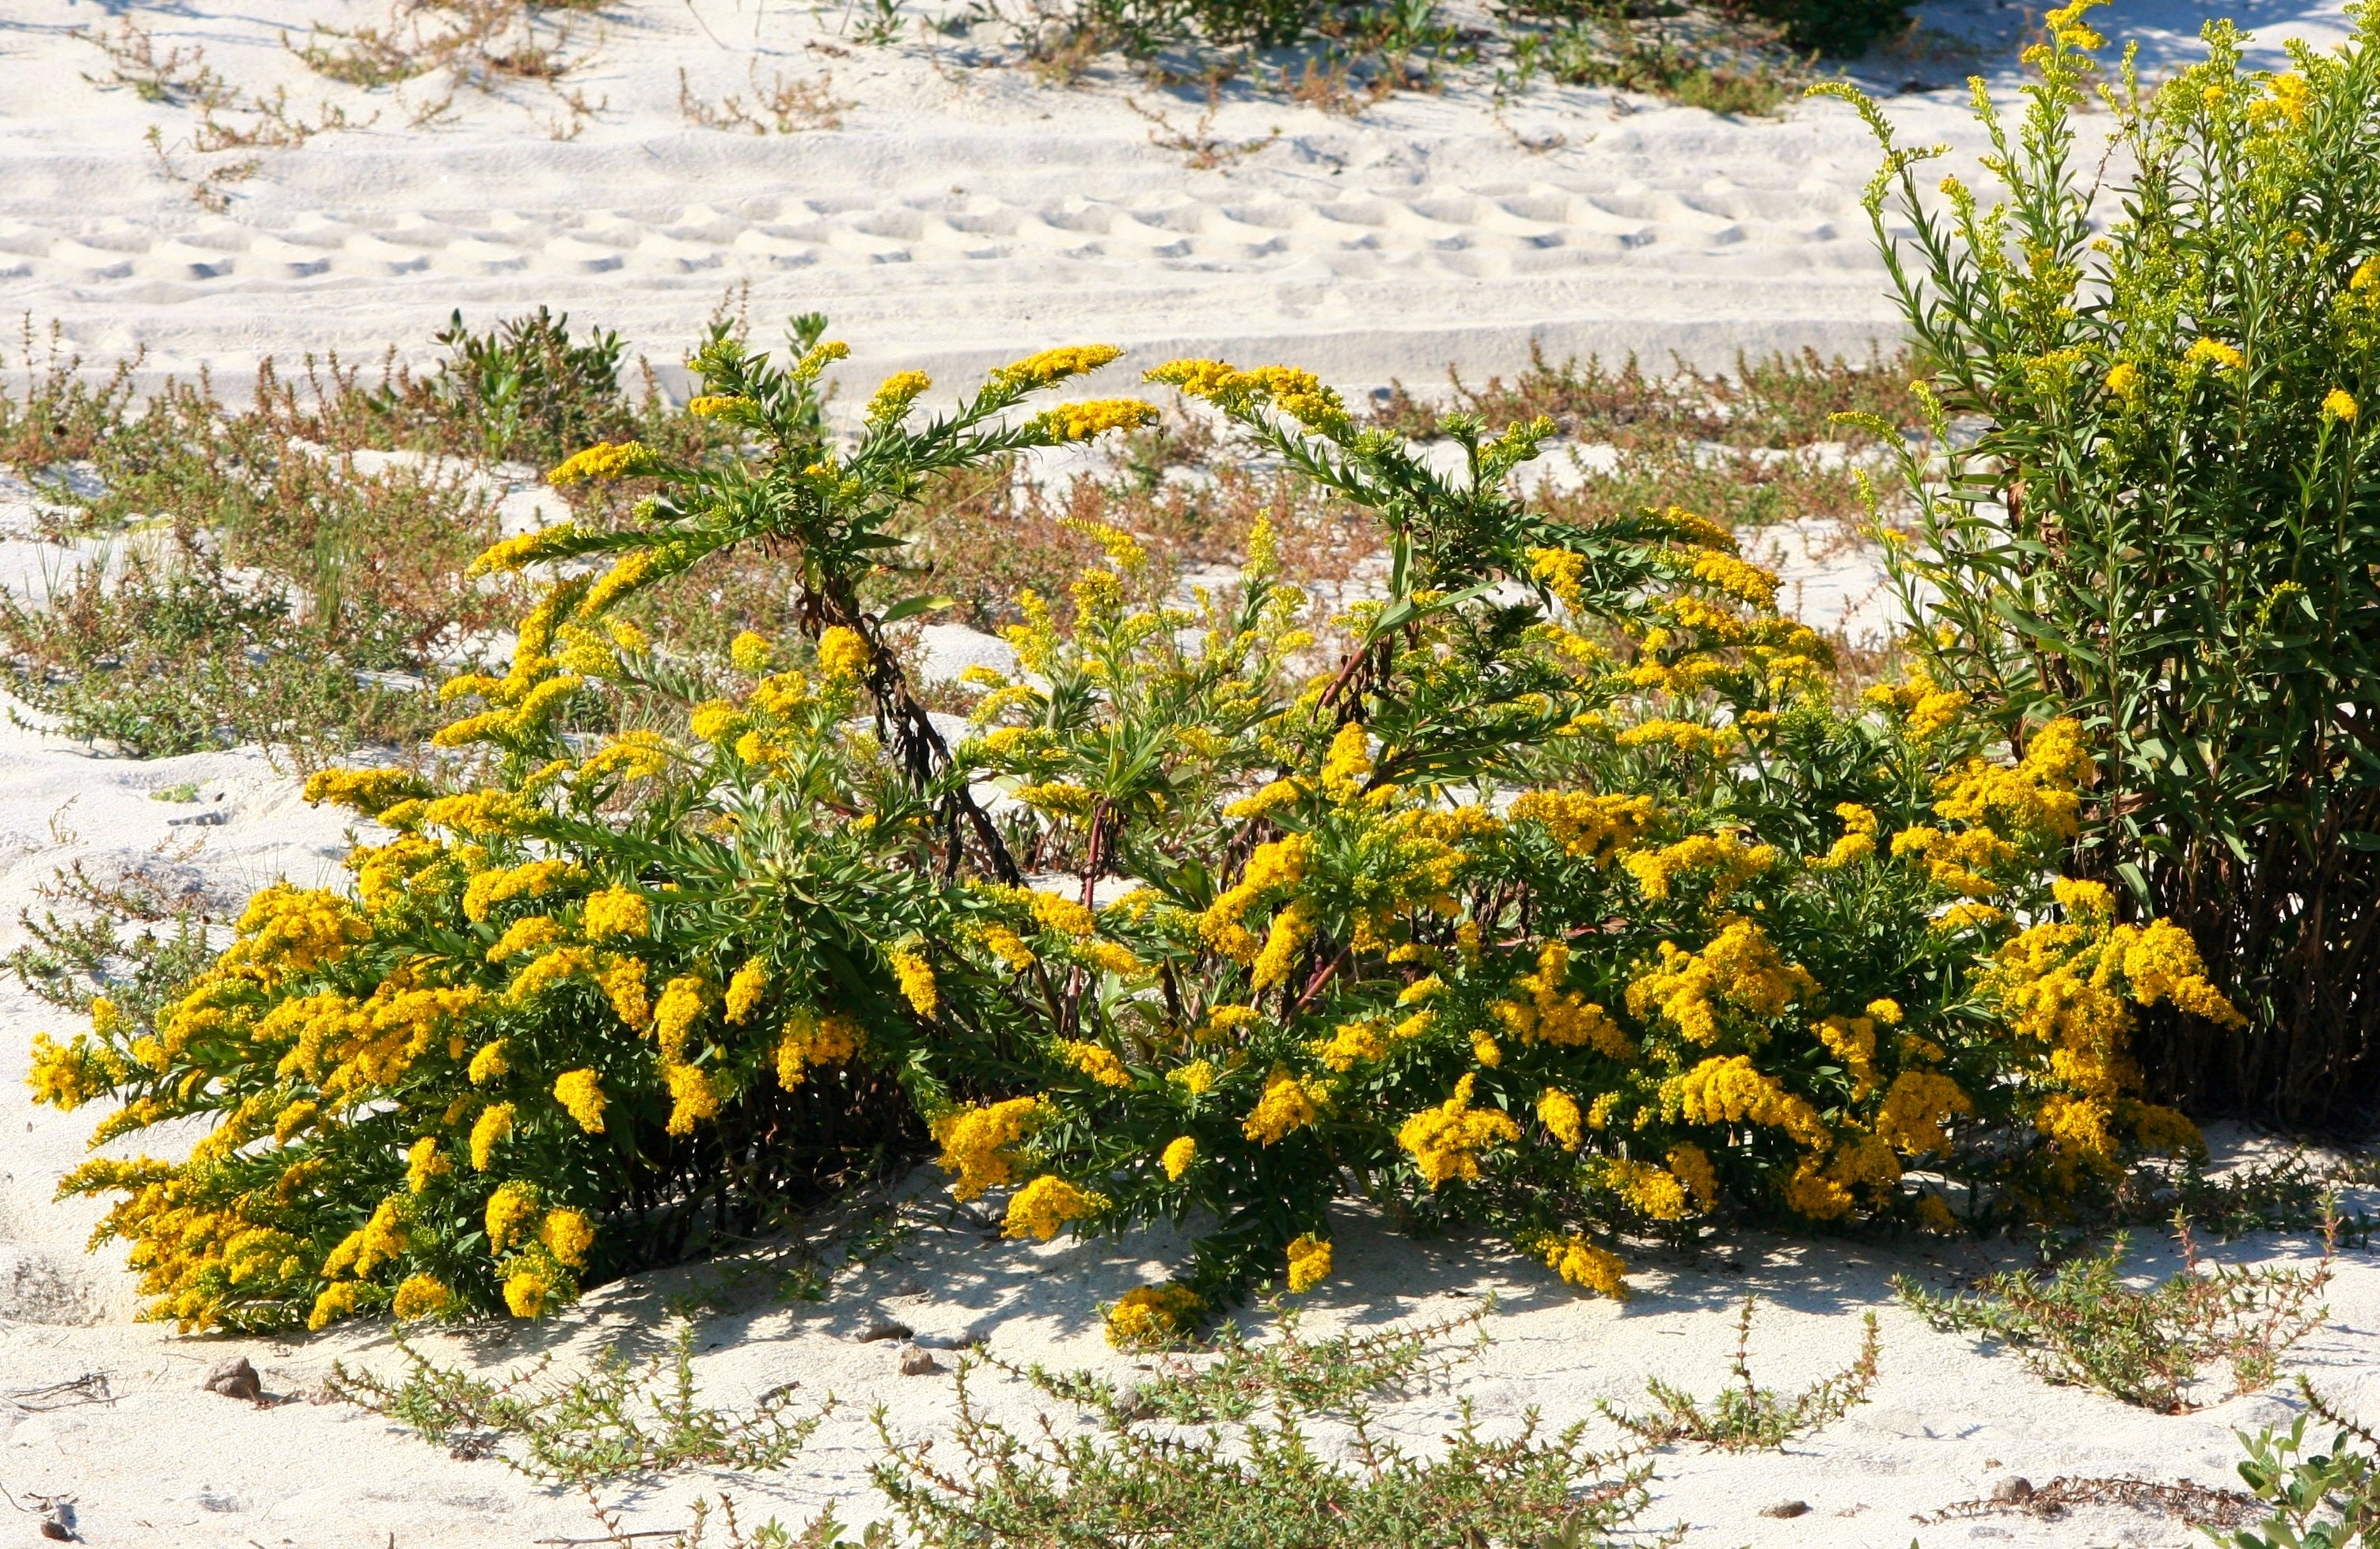
tree, plant, leaf, flower, allergies, pollen, produce, evergreen, autumn, botany, yellow, garden, flora, shrub, goldenrod, solidago, flowering plant, hay fever, woody plant, land plant